Great Locomotive Chase

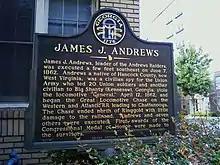
Historical marker at the site in downtown Atlanta where Andrews was executed

Confederate forces charged all the raiders with "acts of unlawful belligerency"; the civilians were charged as unlawful combatants and spies. All the prisoners were tried in military courts, or courts-martial. Tried in Chattanooga, Andrews was found guilty. He was executed by hanging on June 7 in Atlanta. On June 18, seven others who had been transported to Knoxville and convicted as spies were returned to Atlanta and also hanged; their bodies were buried unceremoniously in an unmarked grave. They were later reburied in Chattanooga National Cemetery.